2013 Paris–Nice

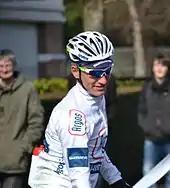
sprinter Marcel Kittel – pictured before the prologue – claimed his second victory of the 2013 season, winning the uphill sprint into Cérilly.

The second stage was run predominantly in a north-to-south direction, starting in Vimory in the Loiret department and finishing in the Allier commune of Cérilly, via a finishing loop of in length, and two intermediate sprint points – one in Les Choux, while the other came on the first passage of the finish line in Cérilly – respectively. Although there were no categorised climbs during the stage, the final kilometre of the stage – at the end of a long stretch of road – was uphill, reaching a gradient of 4% in certain places. However, the stage was still designed to suit the sprinters, with the uphill finish also aiding the chances for the puncheurs.